Coal-water slurry fuel

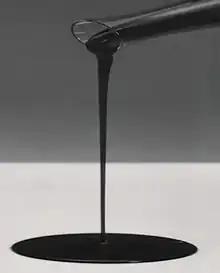
Coal-water slurry fuel, Grade III

A coal-water slurry fuel is defined by a number of factors including its viscosity, particle size, rate of sedimentation, ignition temperature, combustion temperature, ash content and calorific value.